Sidney Smith (cartoonist)

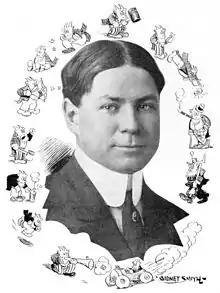
Portrait circa 1912

Robert Sidney Smith (February 13, 1877 – October 20, 1935), known as Sidney Smith, was the creator of the influential comic strip "The Gumps", based on an idea by Captain Joseph M. Patterson, editor and publisher of the "Chicago Tribune".